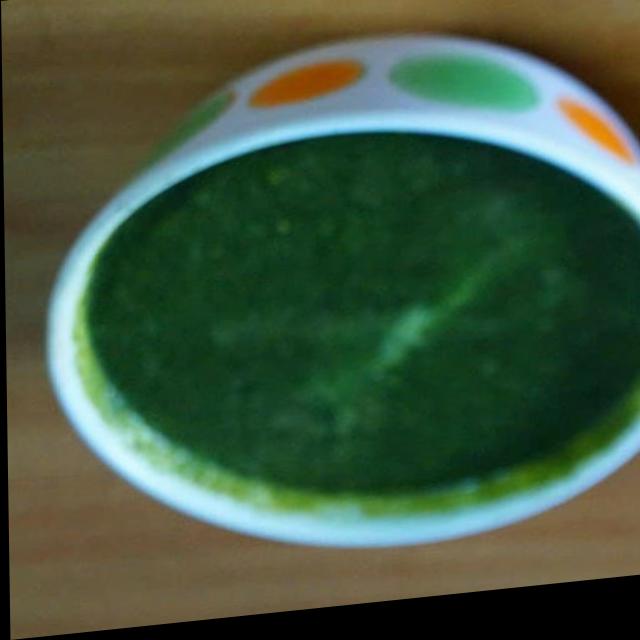
Dish: green_chutney